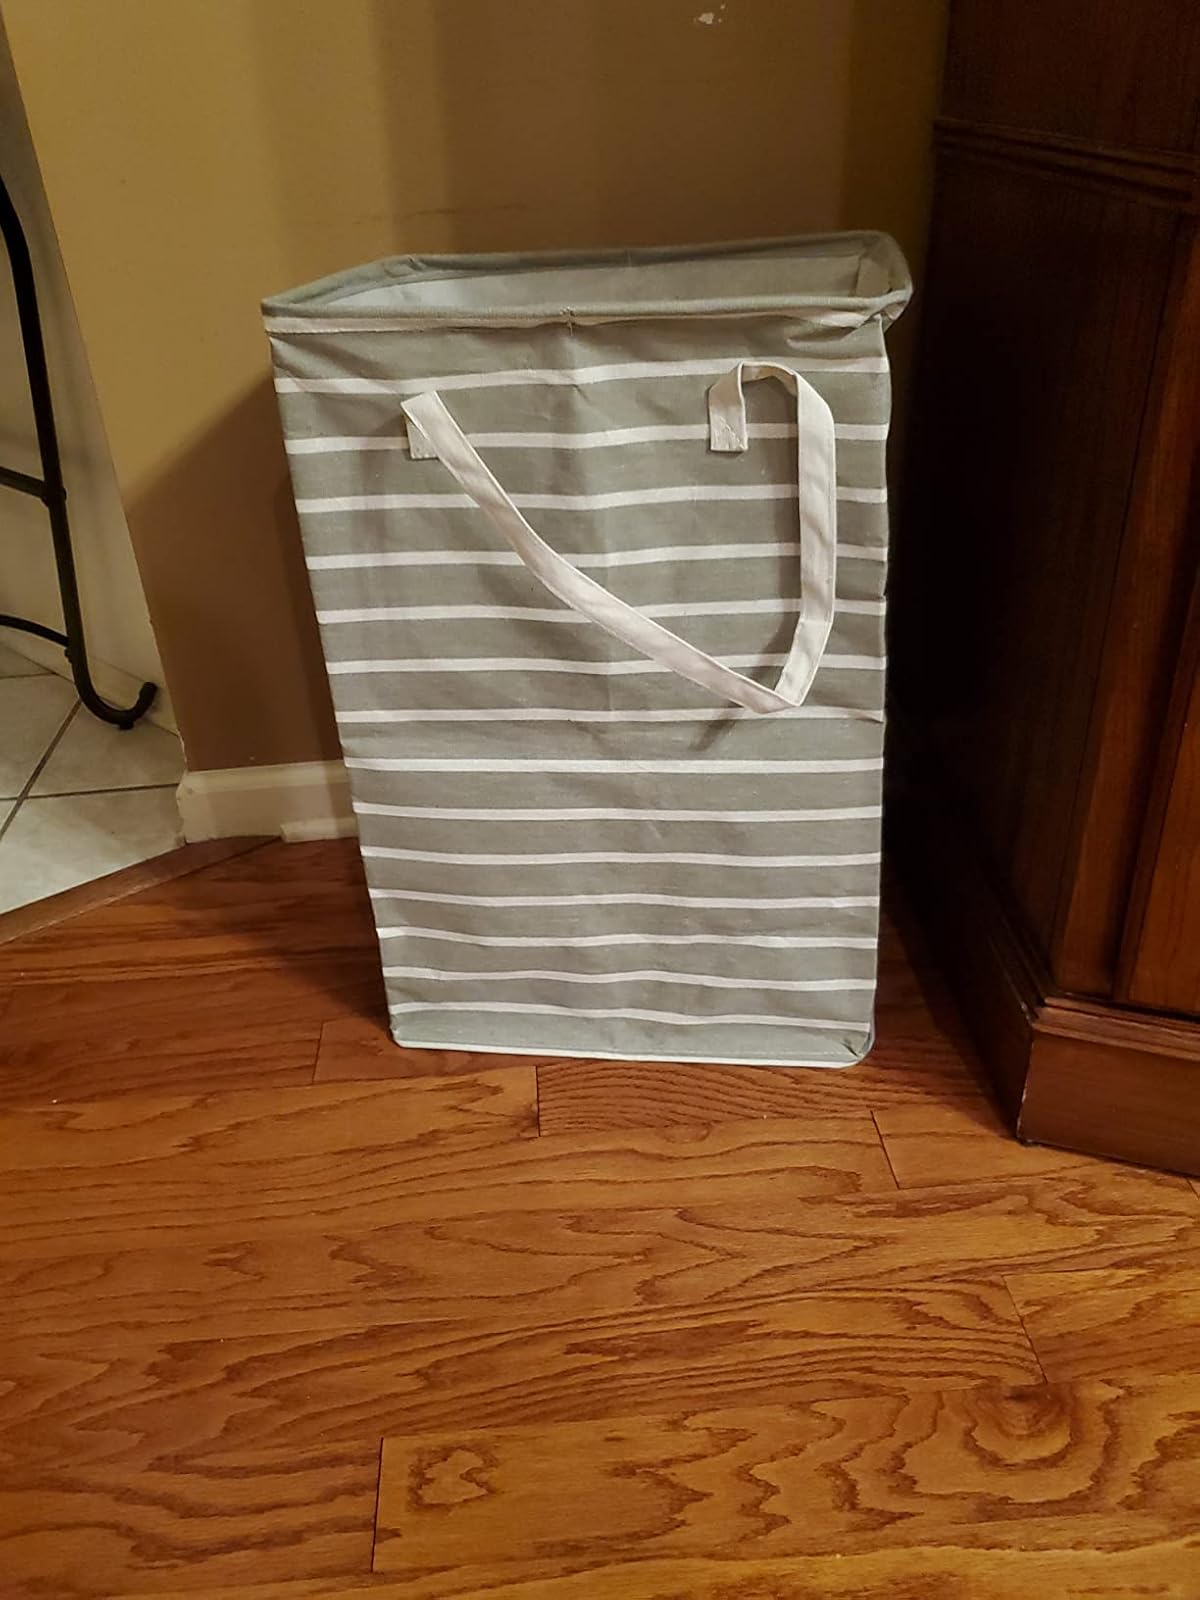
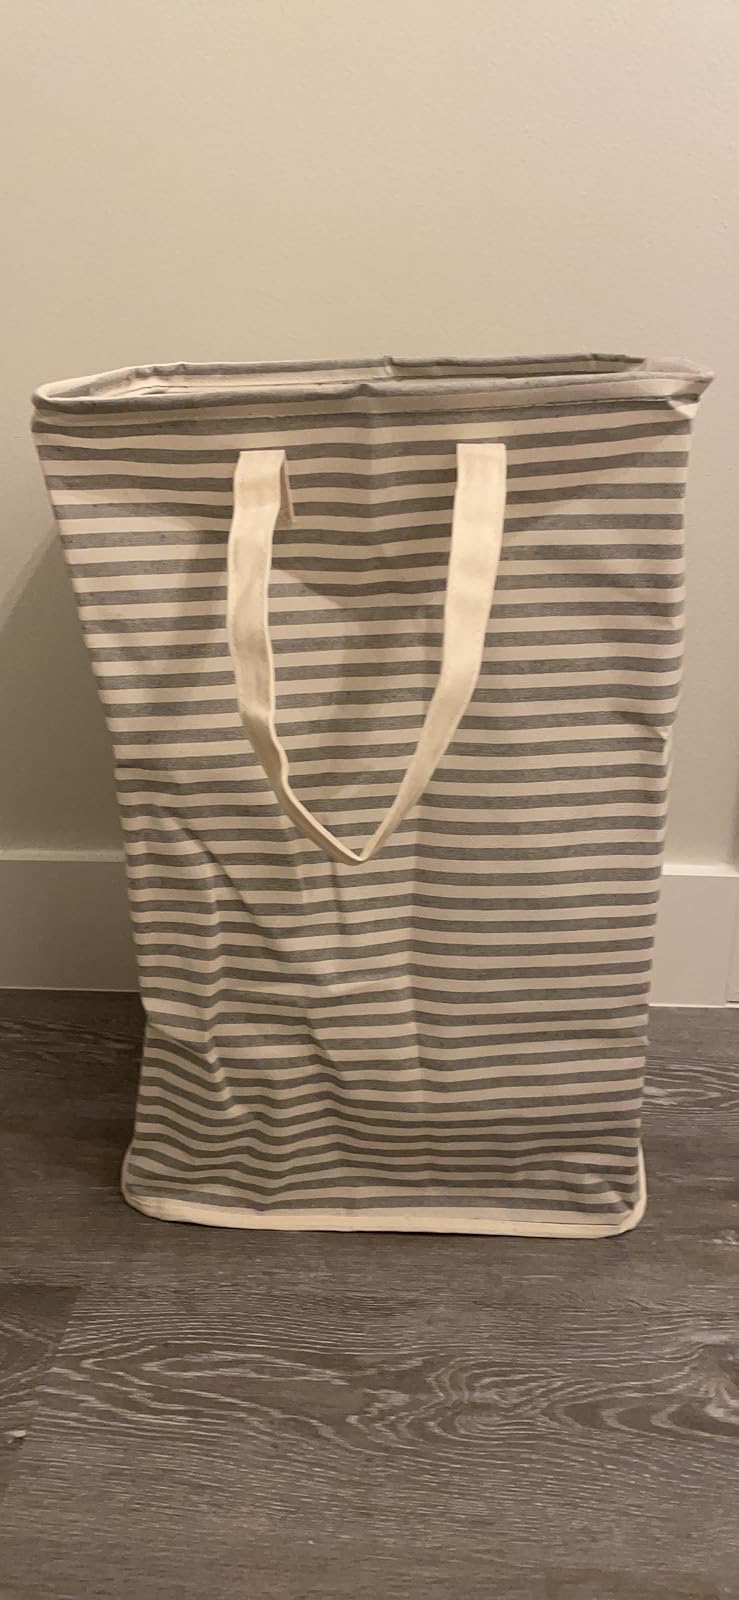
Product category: items_hamper
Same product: no